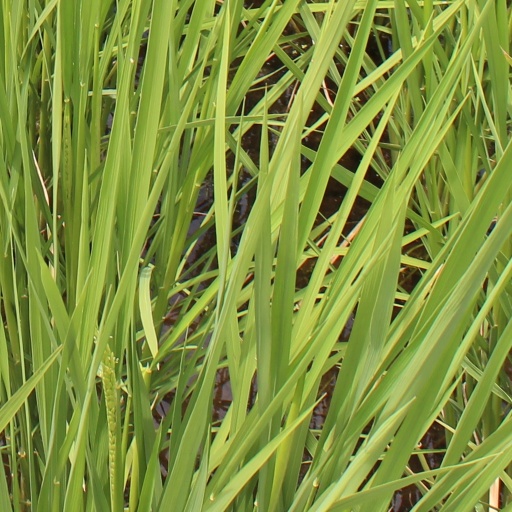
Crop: rice